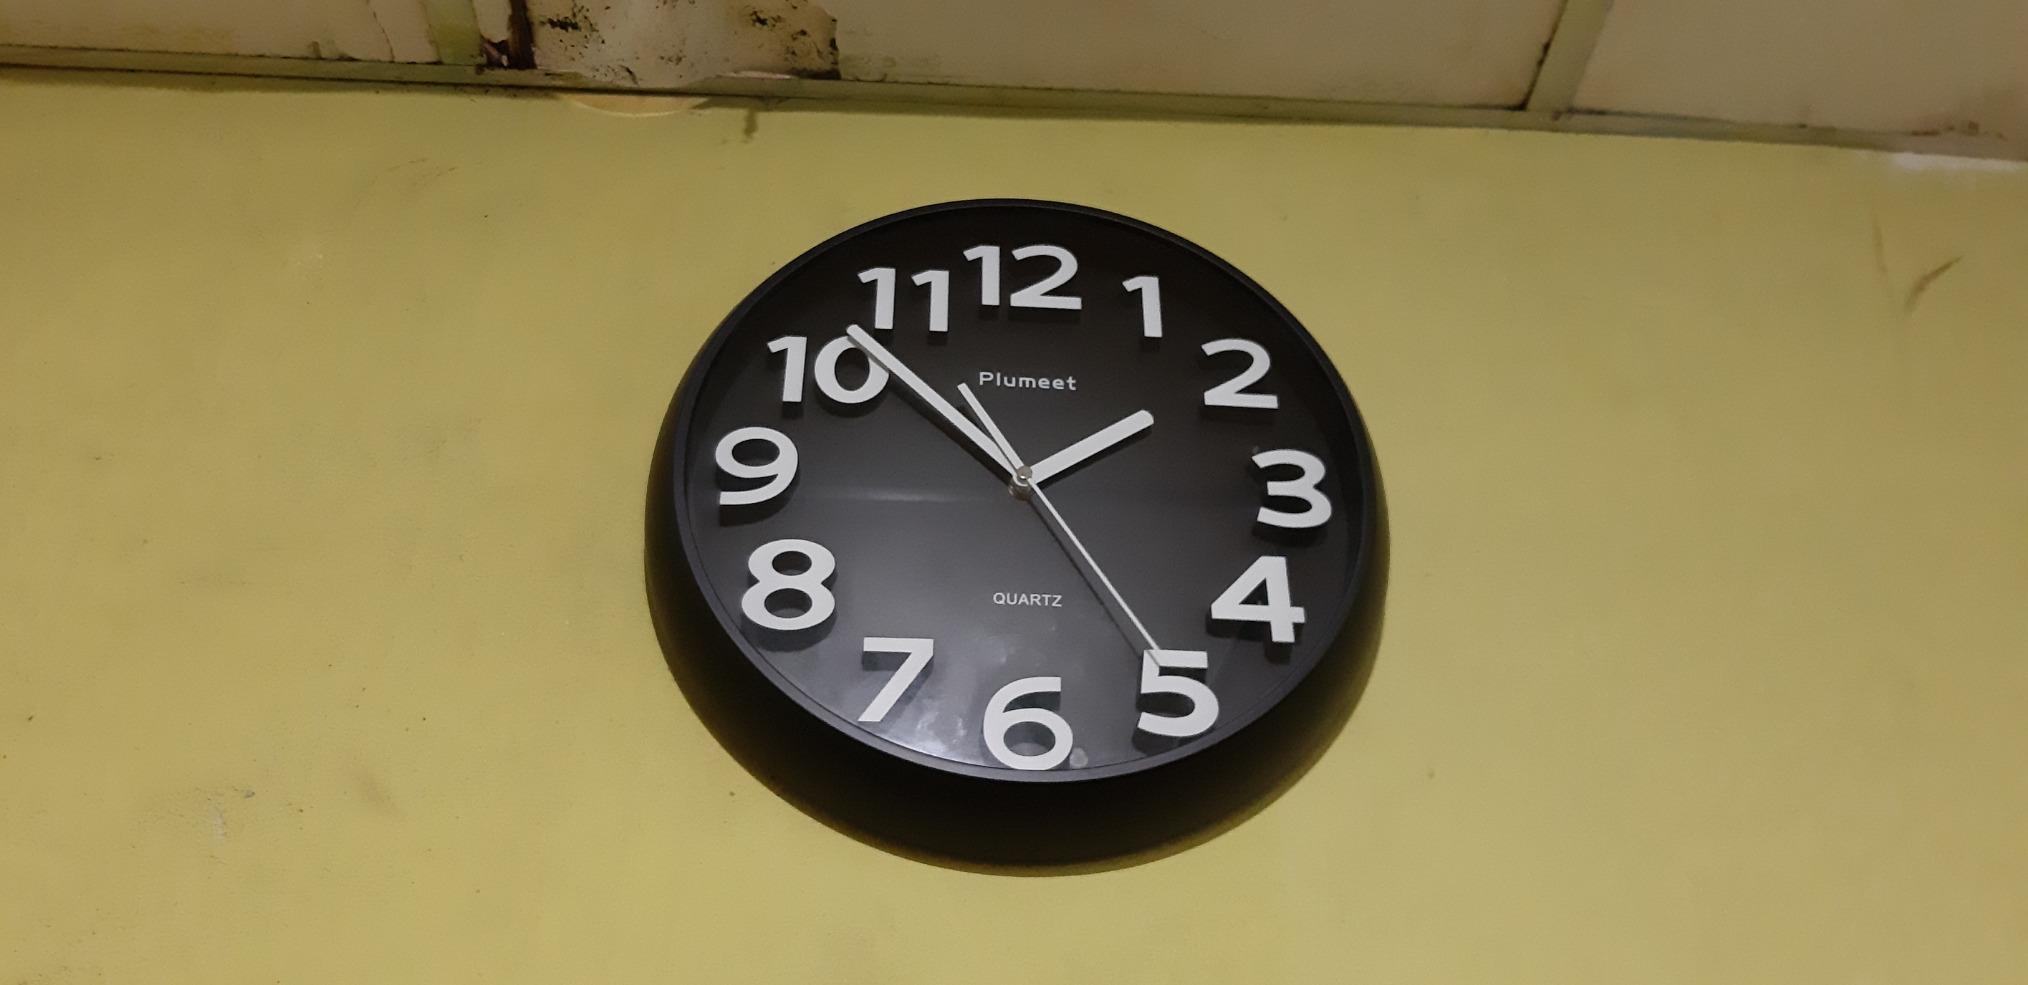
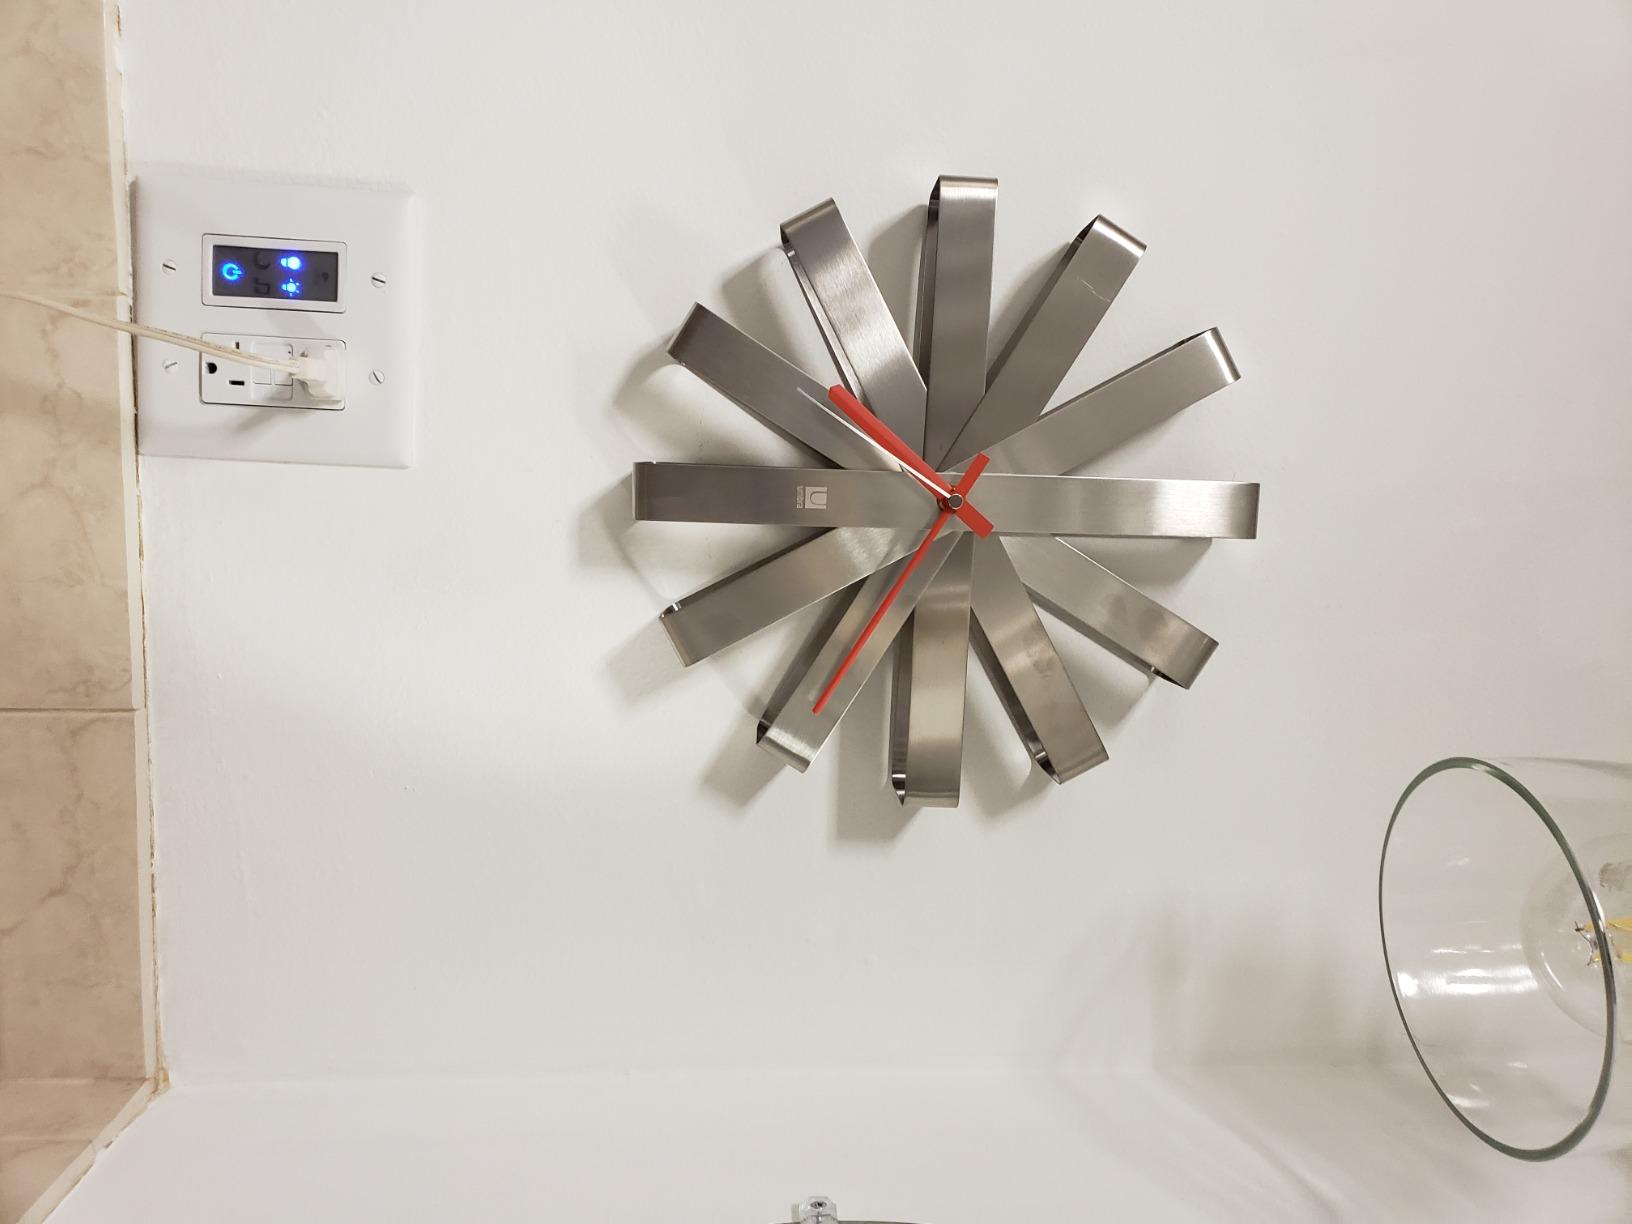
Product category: clock
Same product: no